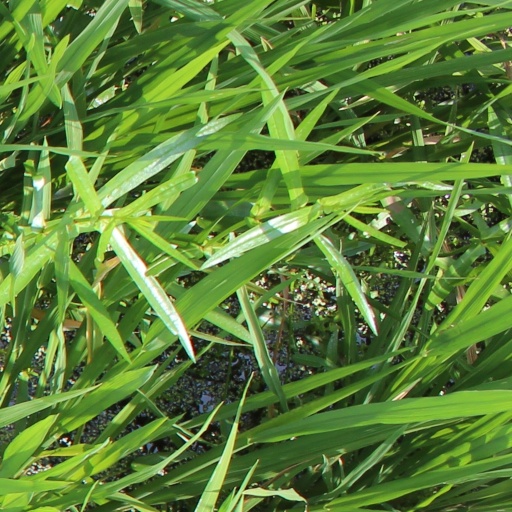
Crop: rice